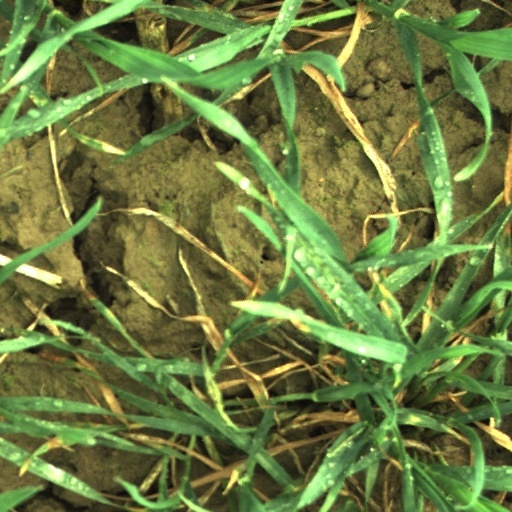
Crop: wheat